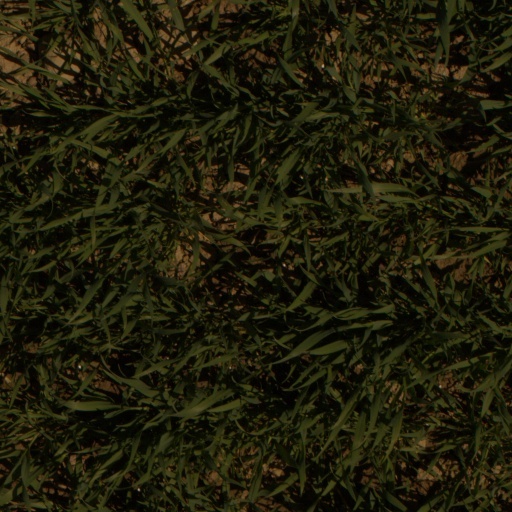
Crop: wheat